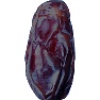
Label: Dates 1